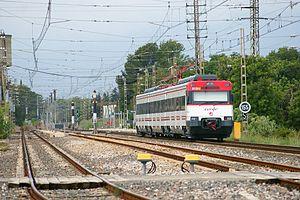
Série 447 de la Renfe à la gare de Mont-Roig.
Rodalia de Tarragone est un service de trains de banlieue qui unit différentes villes du Camp de Tarragone.